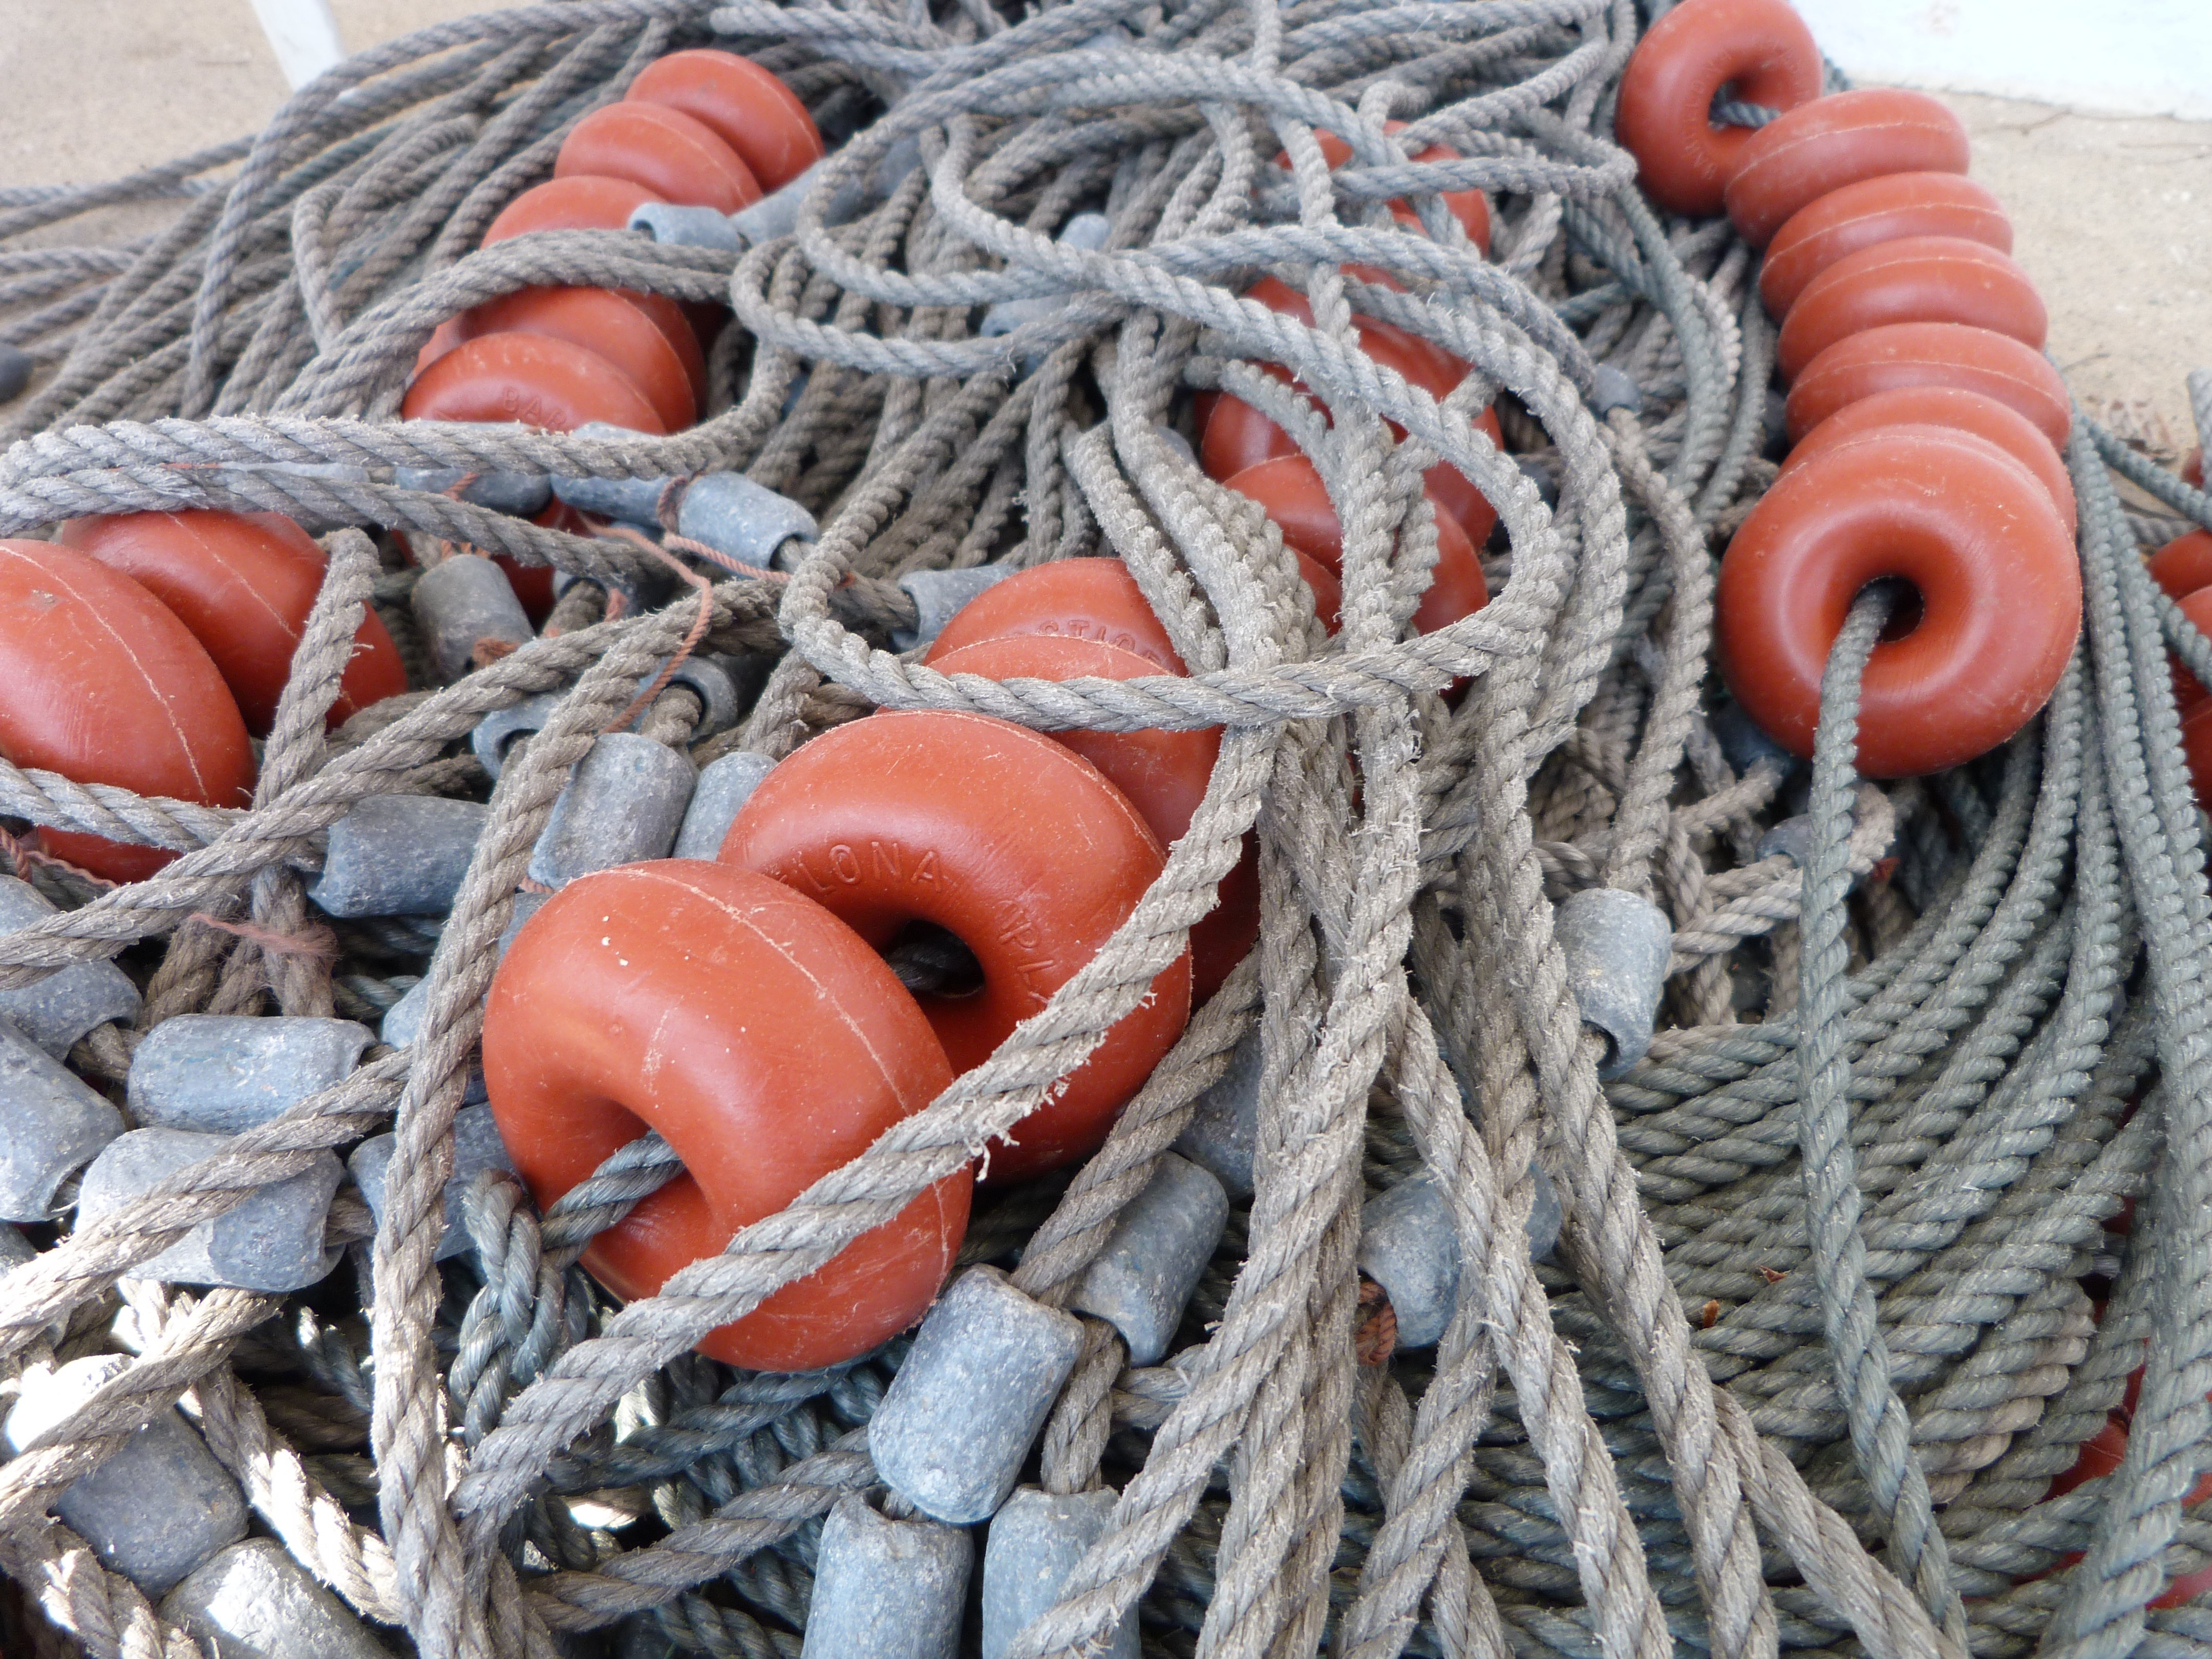
rope, chain, red, fishing, rein, port, thread, textile, network, fischer, fishing net, fishing nets, hardware accessory